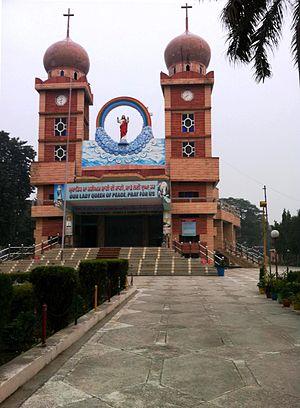
Jalandhar est une ville située au nord de l'État du Pendjab, en Inde.